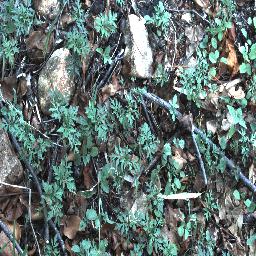
Label: negative